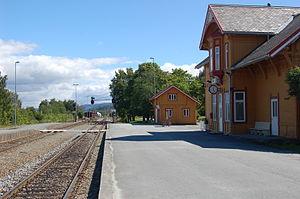
La gare de Hell est une gare ferroviaire des lignes de Meråker et du Nordland, située sur la commune de Stjørdal dans le comté et région de Trøndelag.